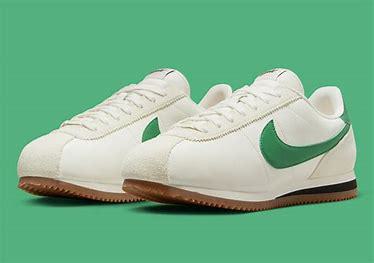
Brand: Nike
Model: Cortez